Récicourt

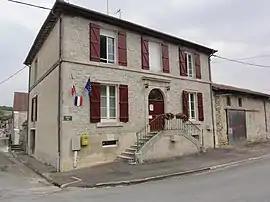
The town hall in Récicourt

Récicourt is a commune in the Meuse department in Grand Est in north-eastern France.